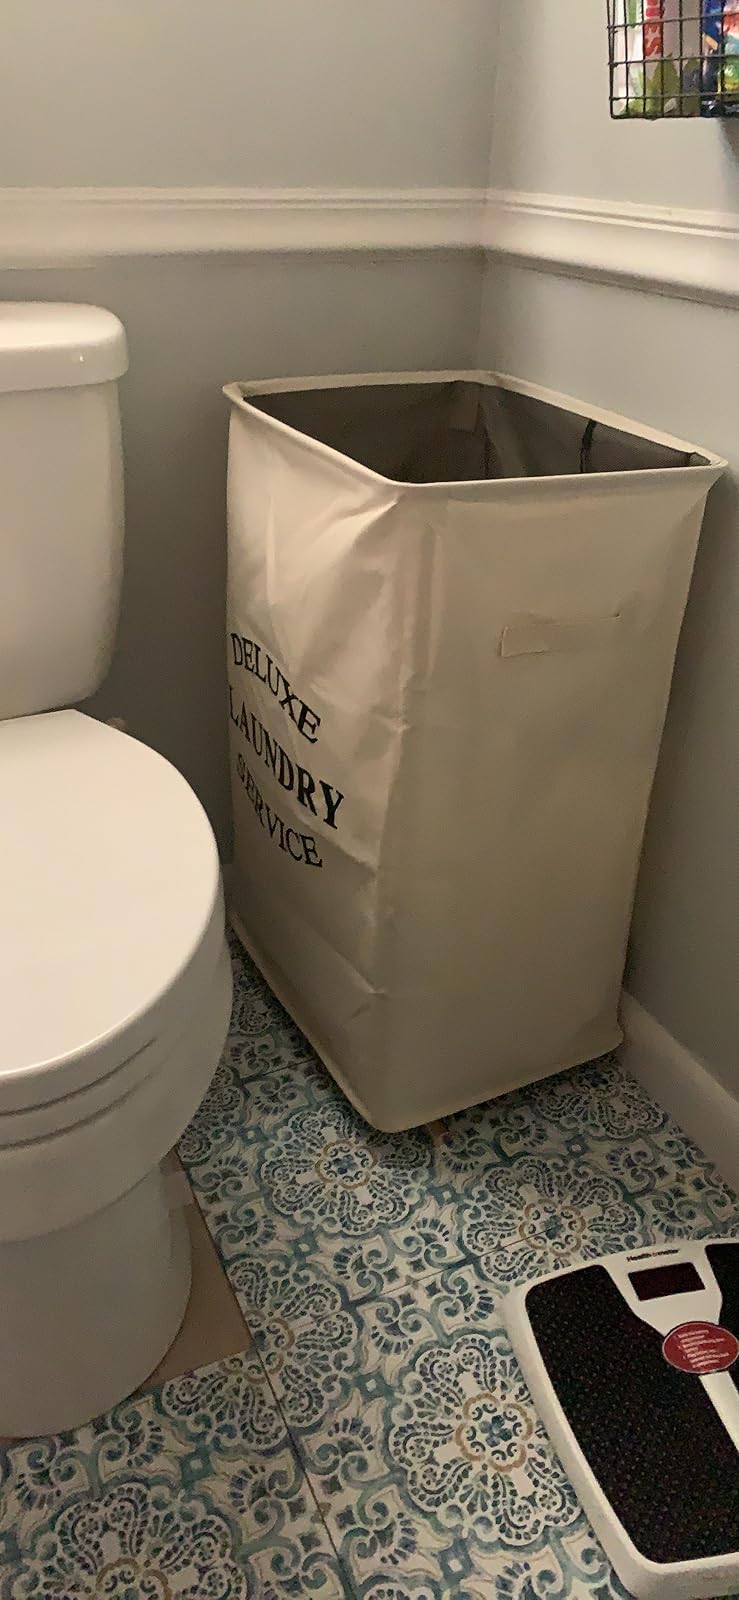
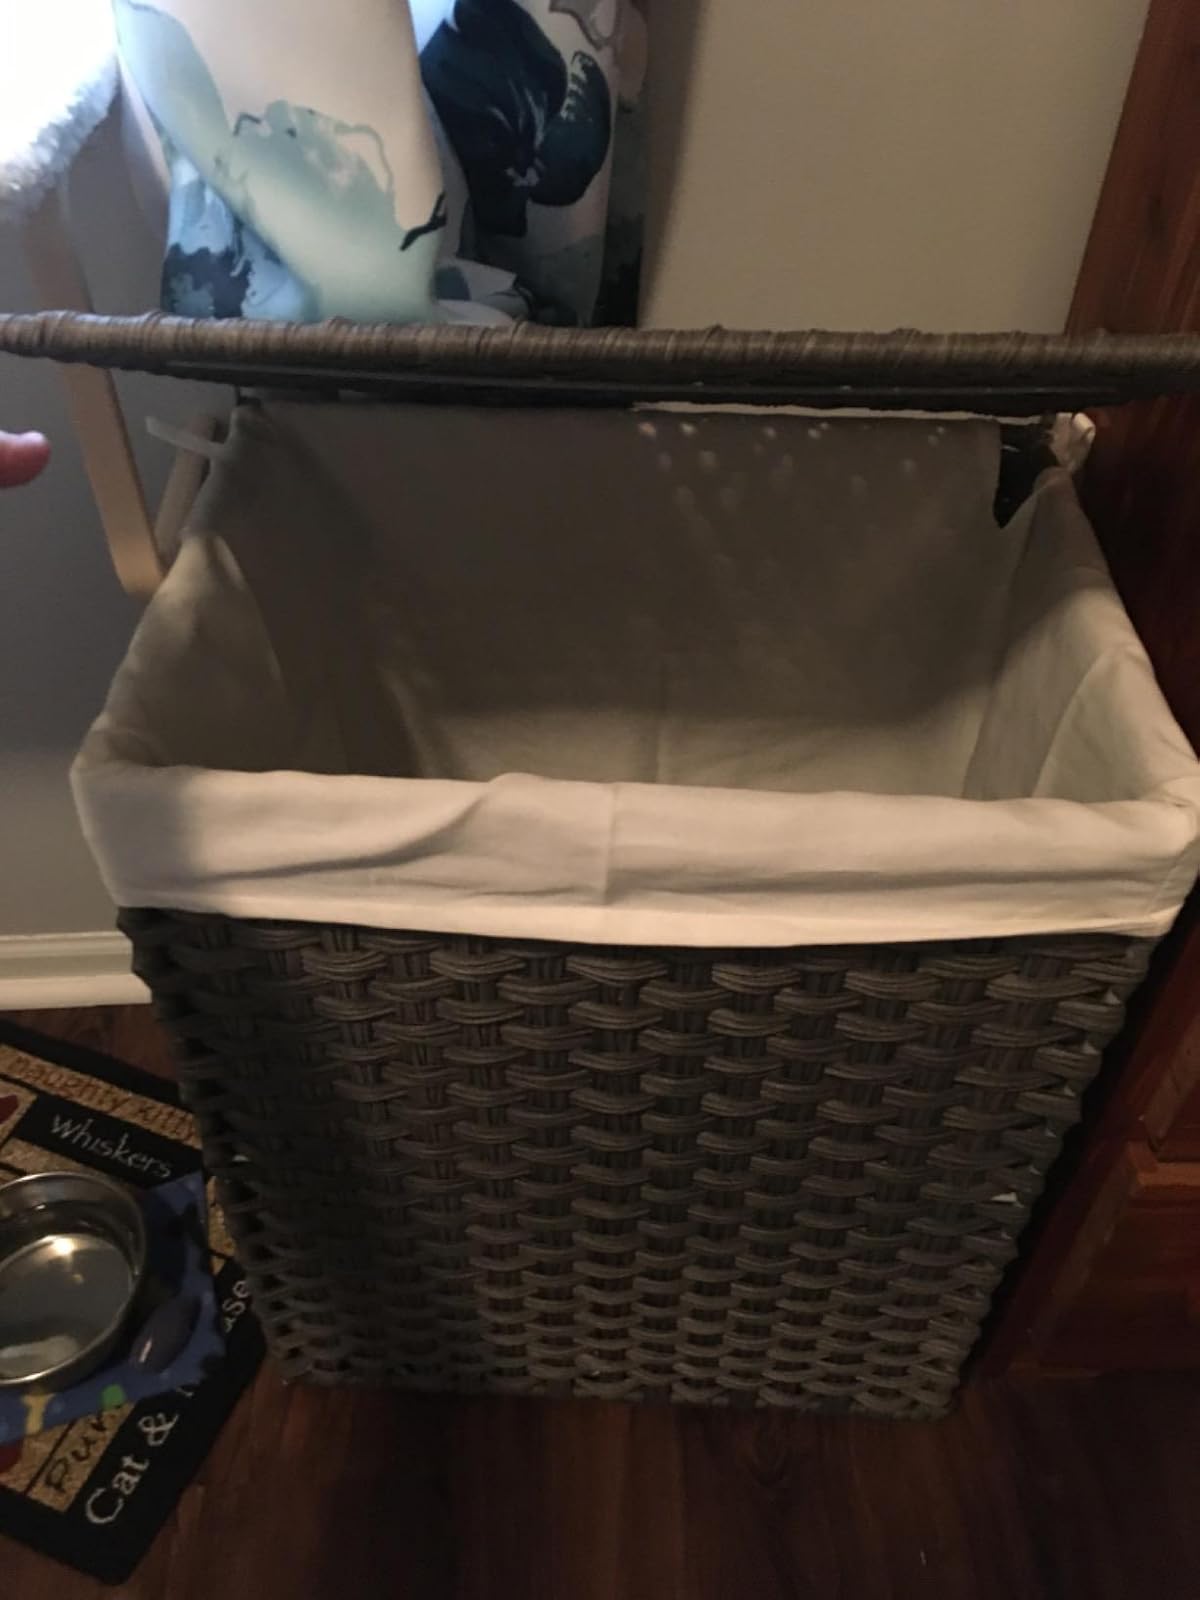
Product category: items_hamper
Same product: no